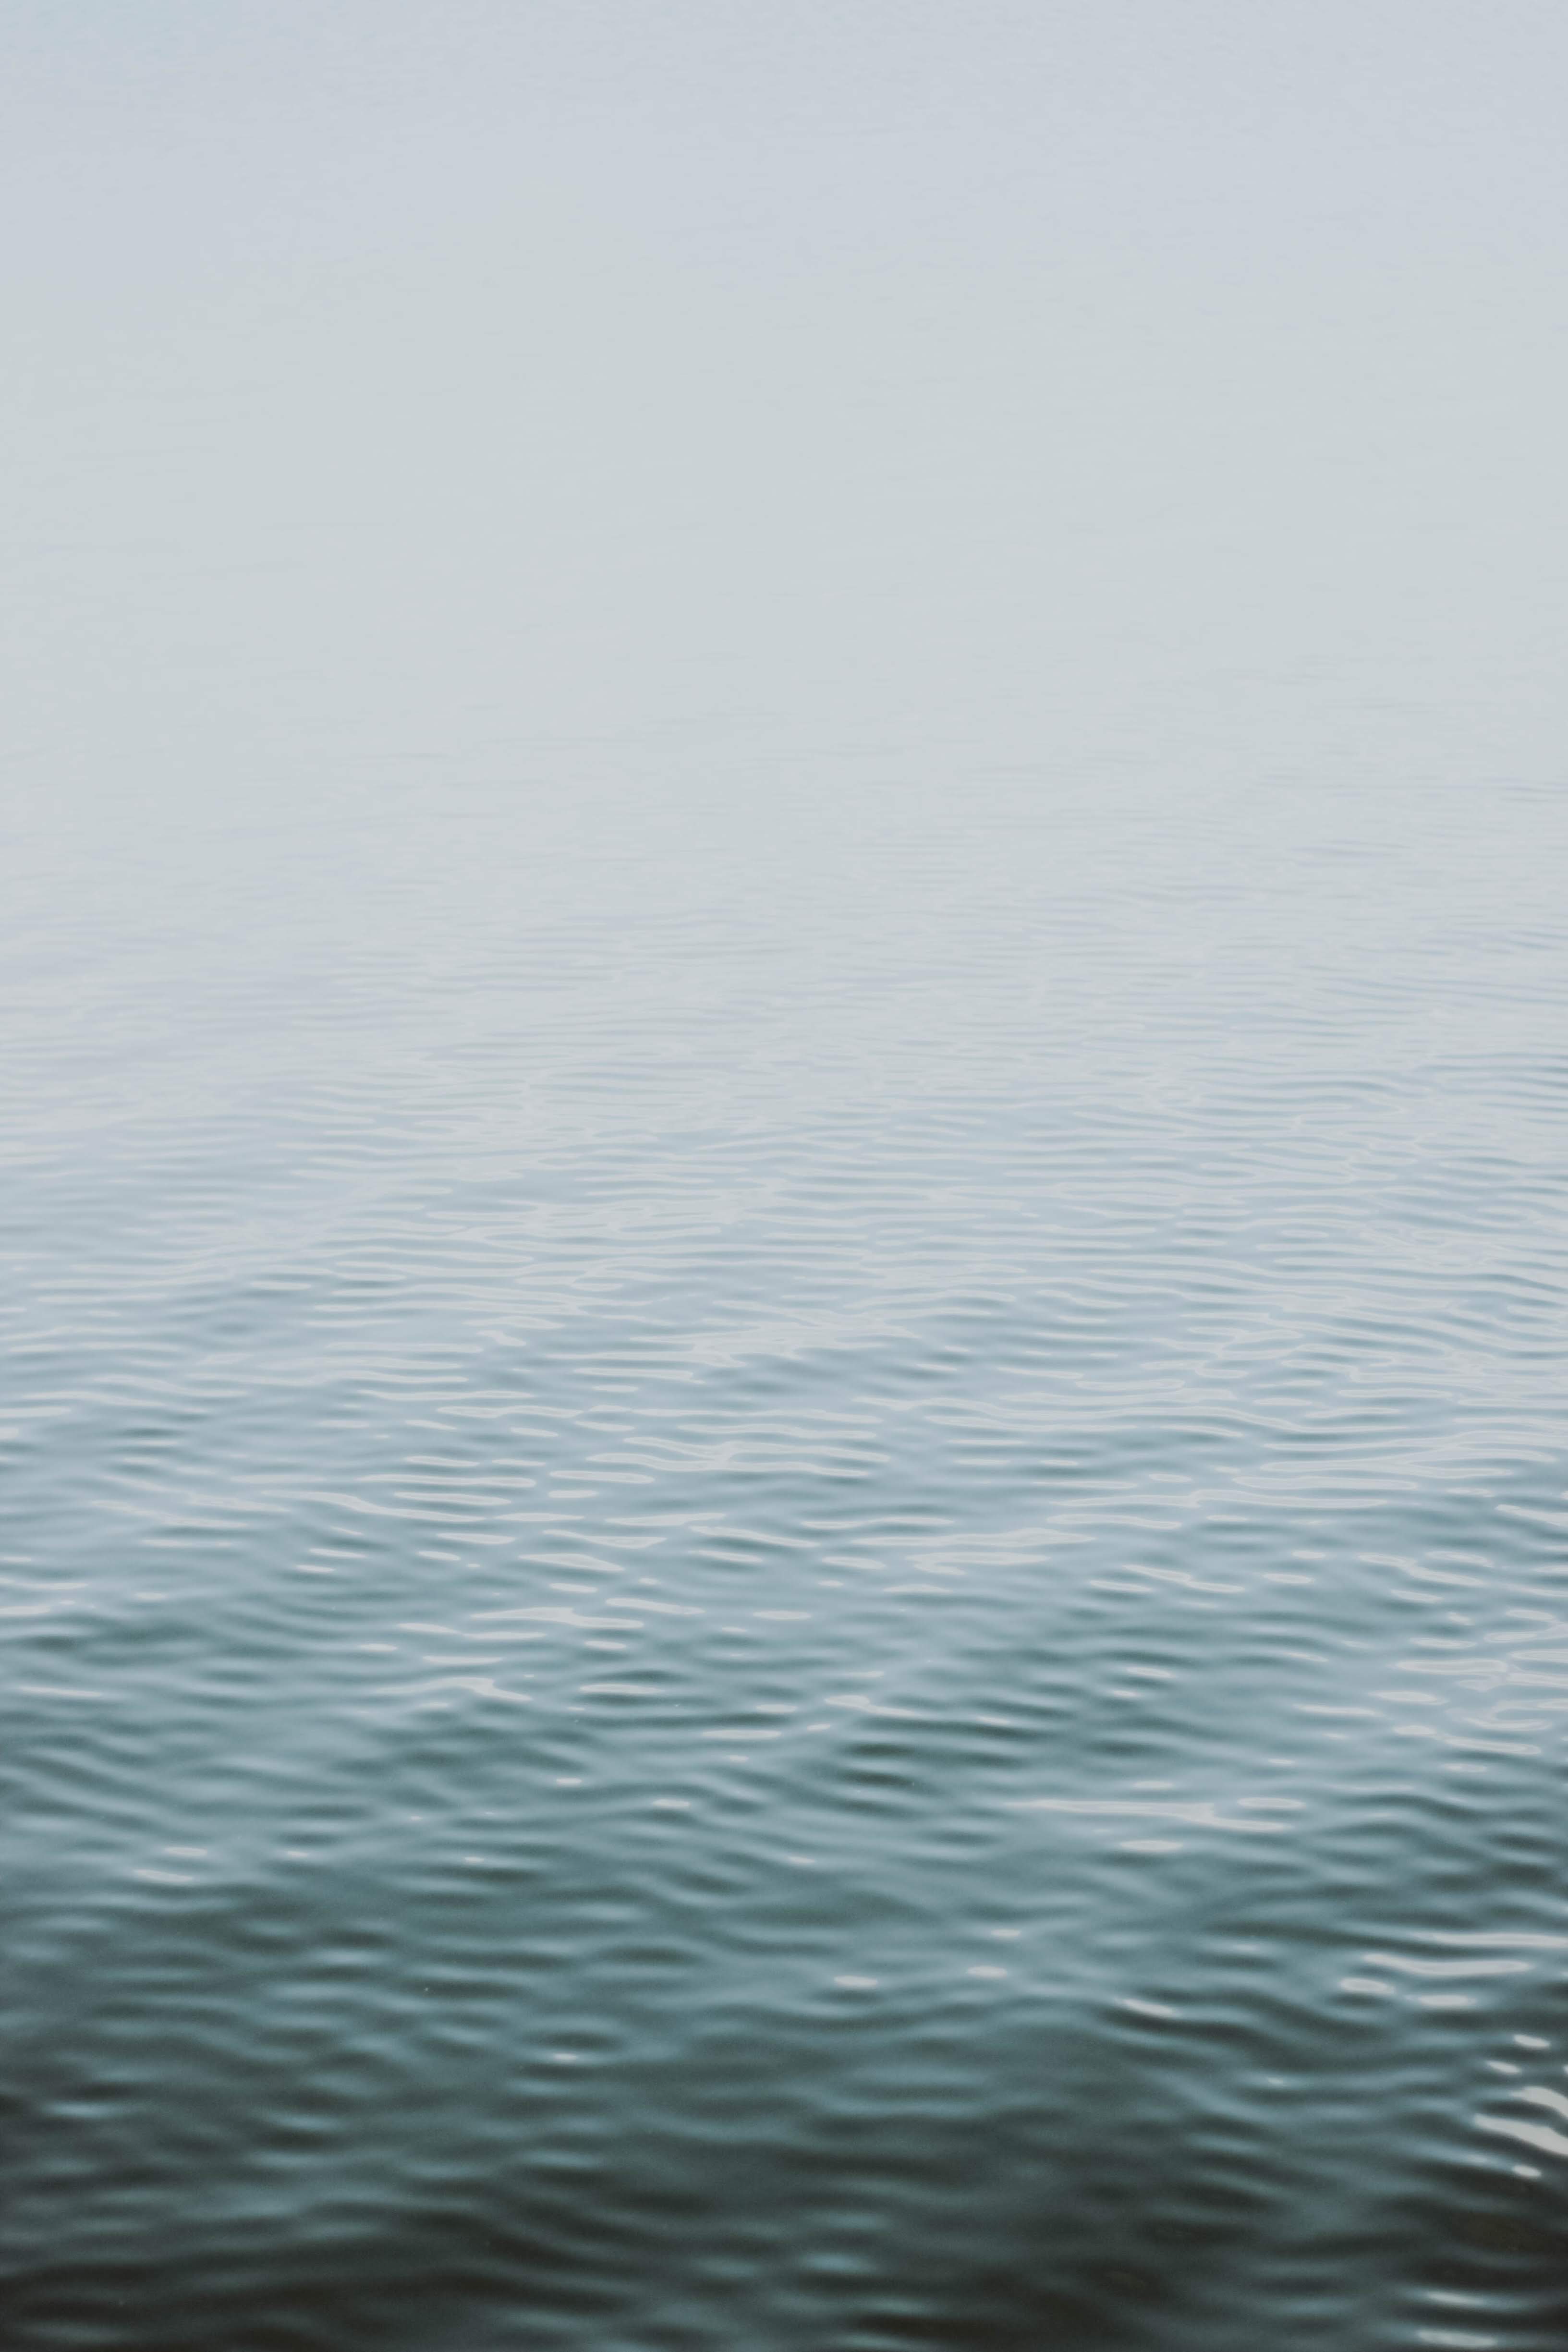
water, liquid, fluid, lake, electric blue, horizon, pattern, ocean, wind wave, reflection, sound, darkness, wave, lake district